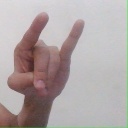
अक्षर: च